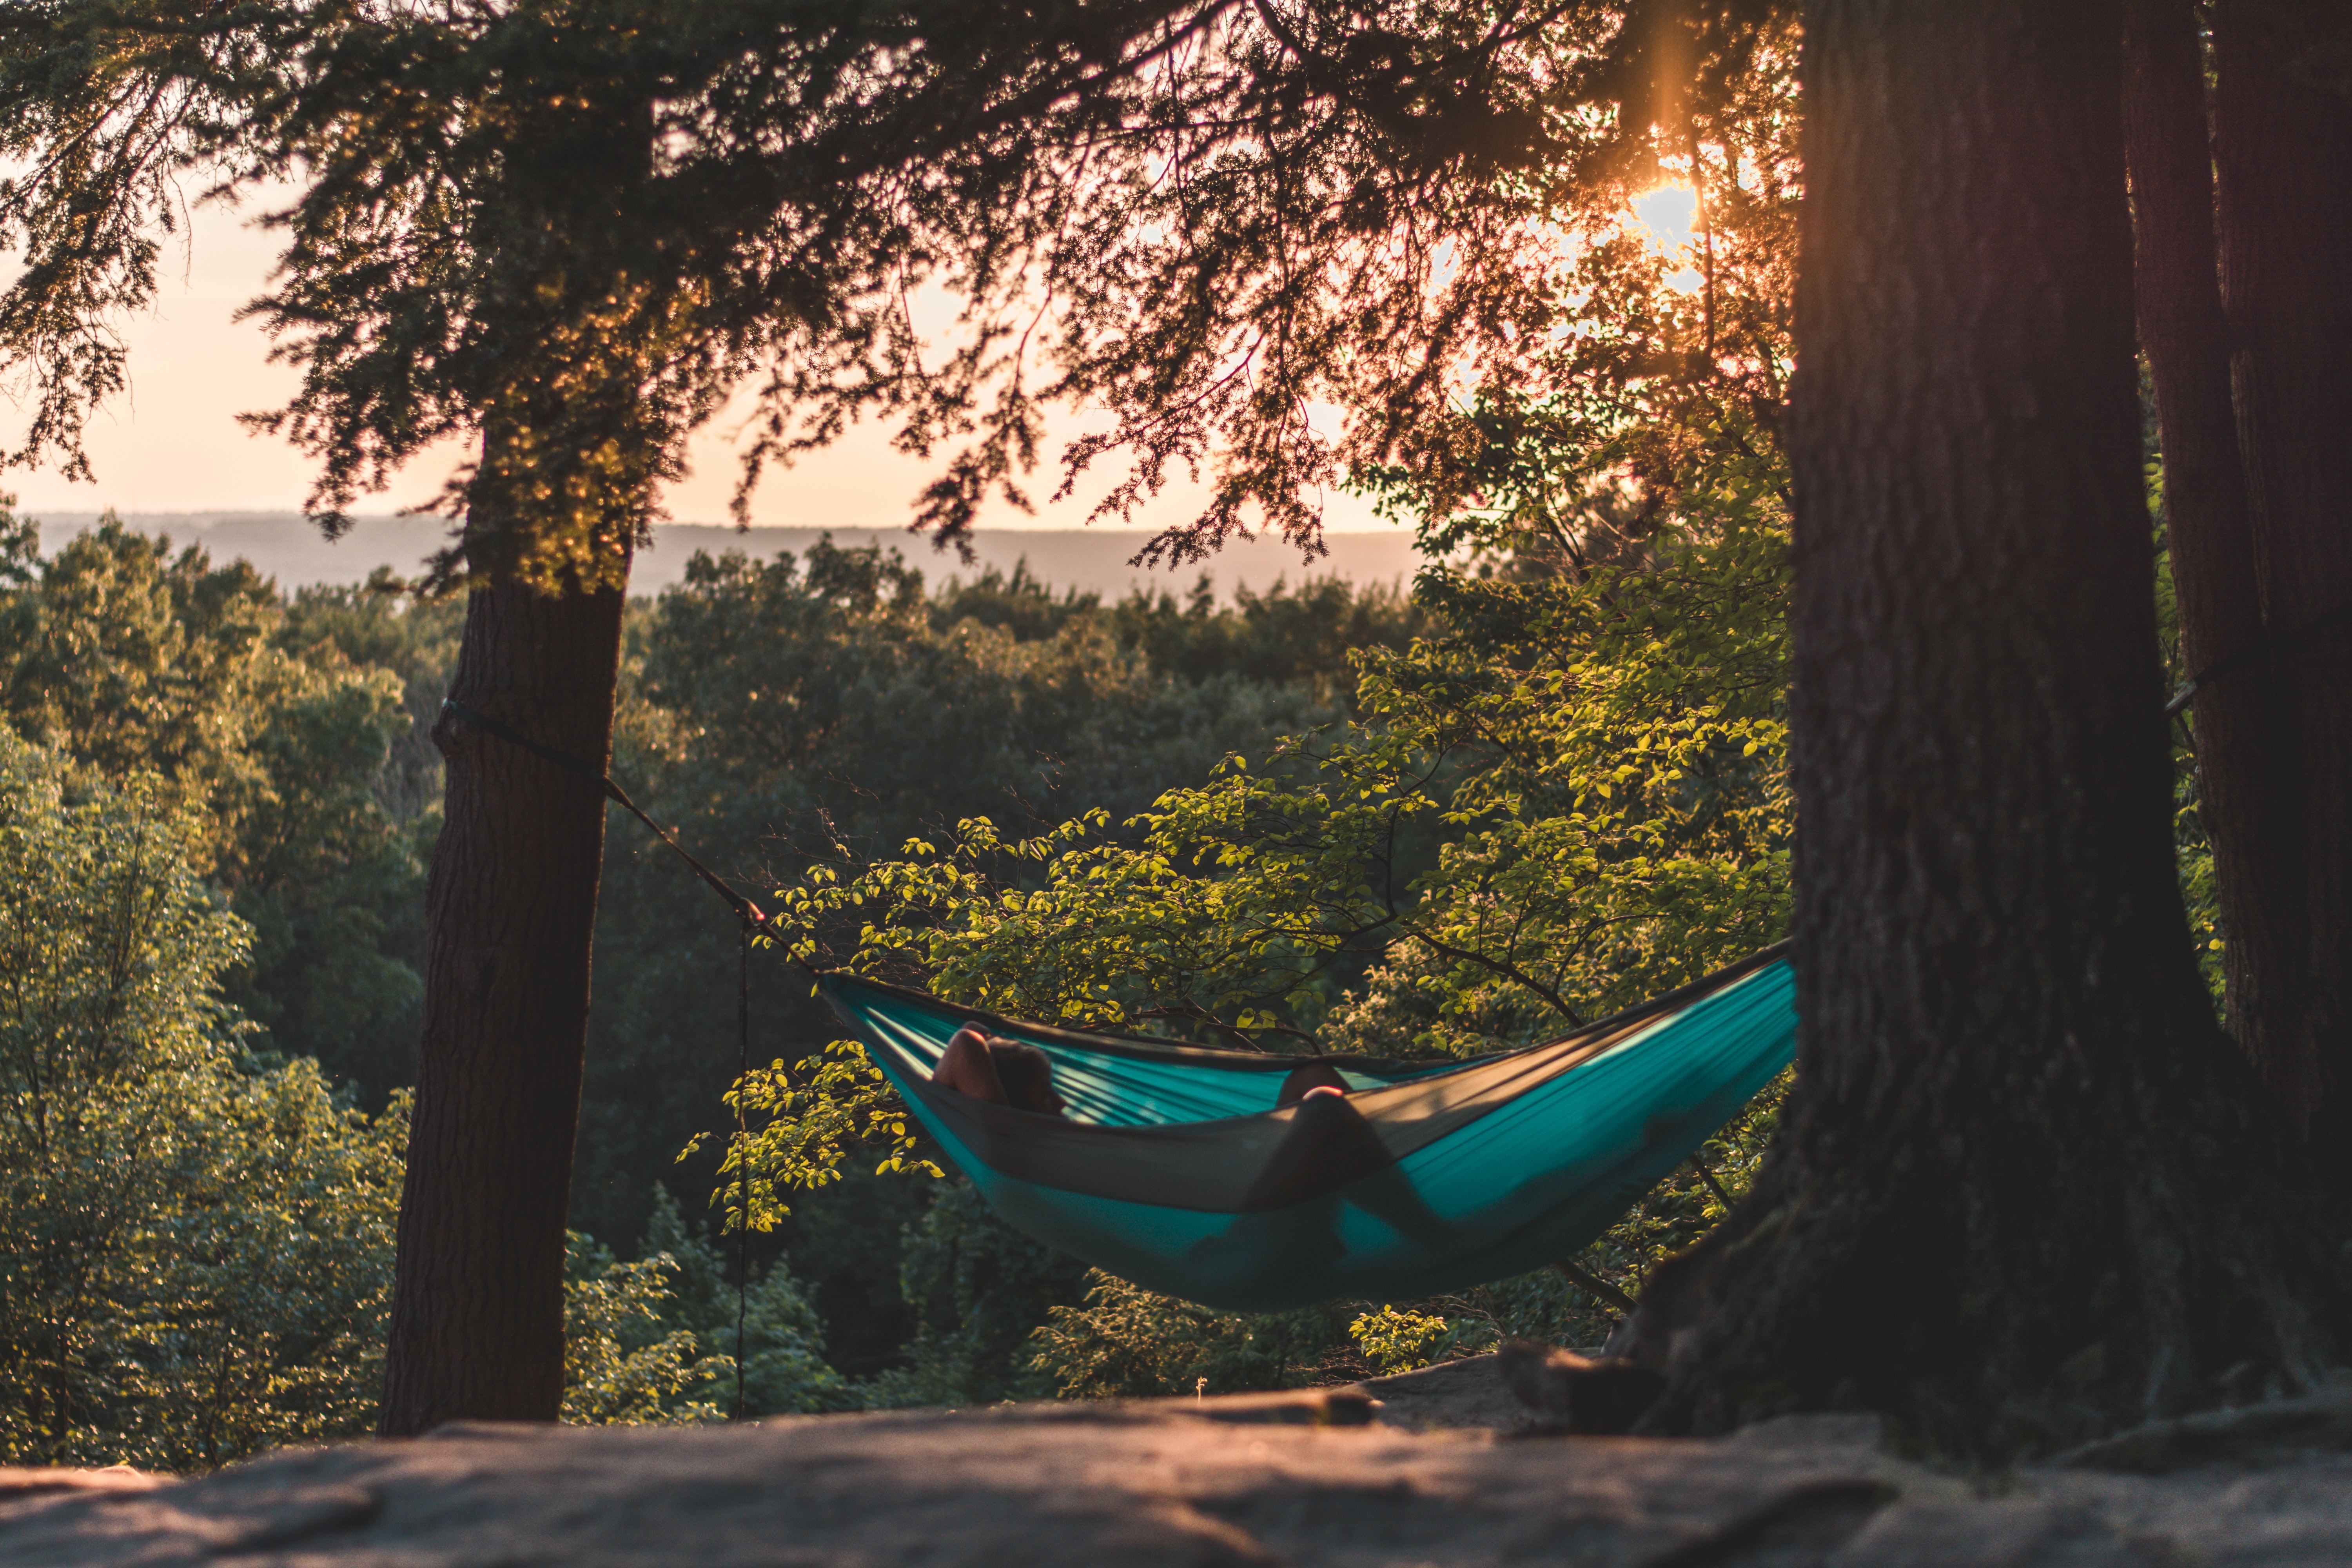
hammock, nature, tree, natural environment, forest, sunlight, light, morning, leaf, wilderness, sky, woodland, woody plant, branch, Tints and shades, landscape, tent, plant, jungle, leisure, evening, wood, state park, shade, national park, reflection, trunk, grove, old growth forest, autumn, sunrise, lens flare